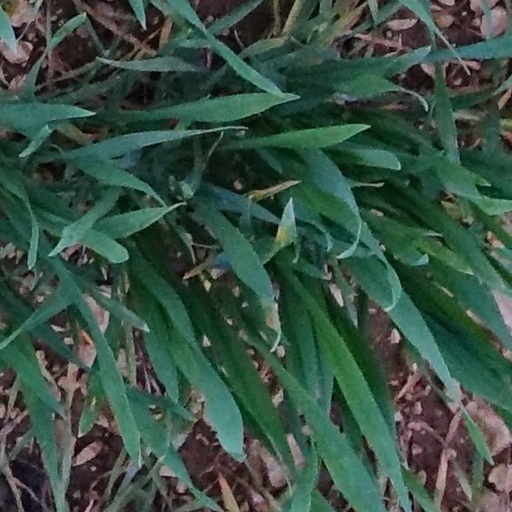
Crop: wheat